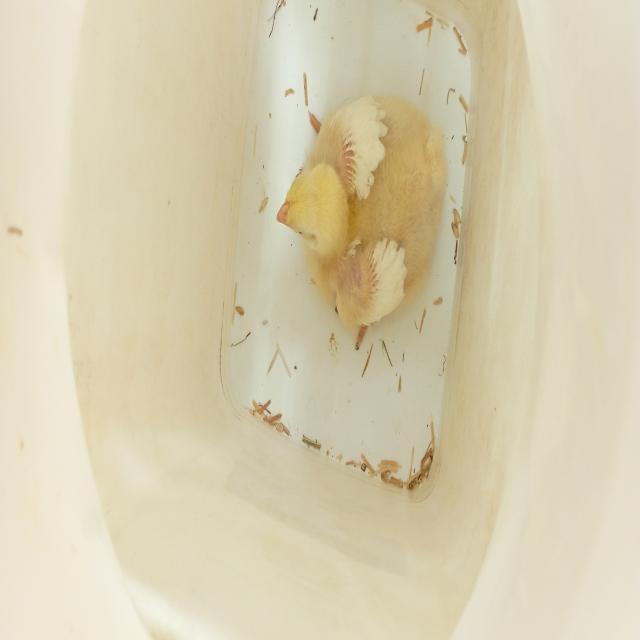
Weight: 454 g